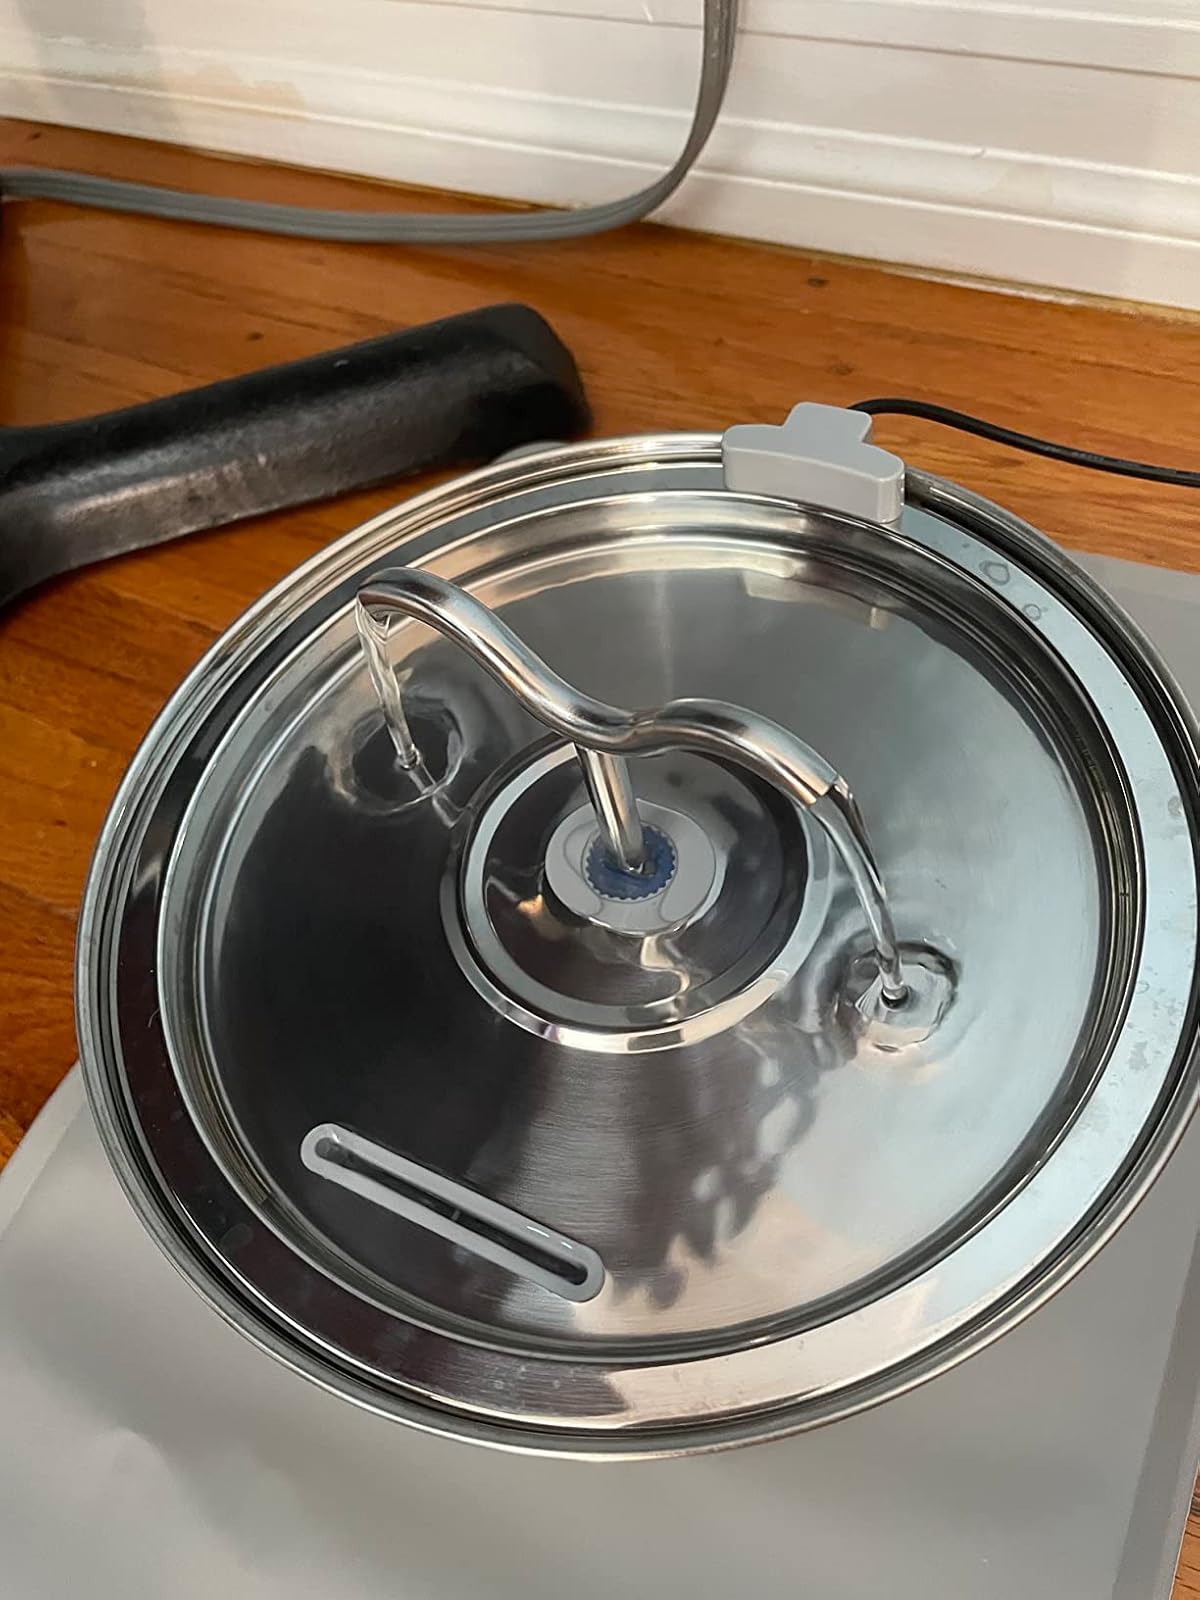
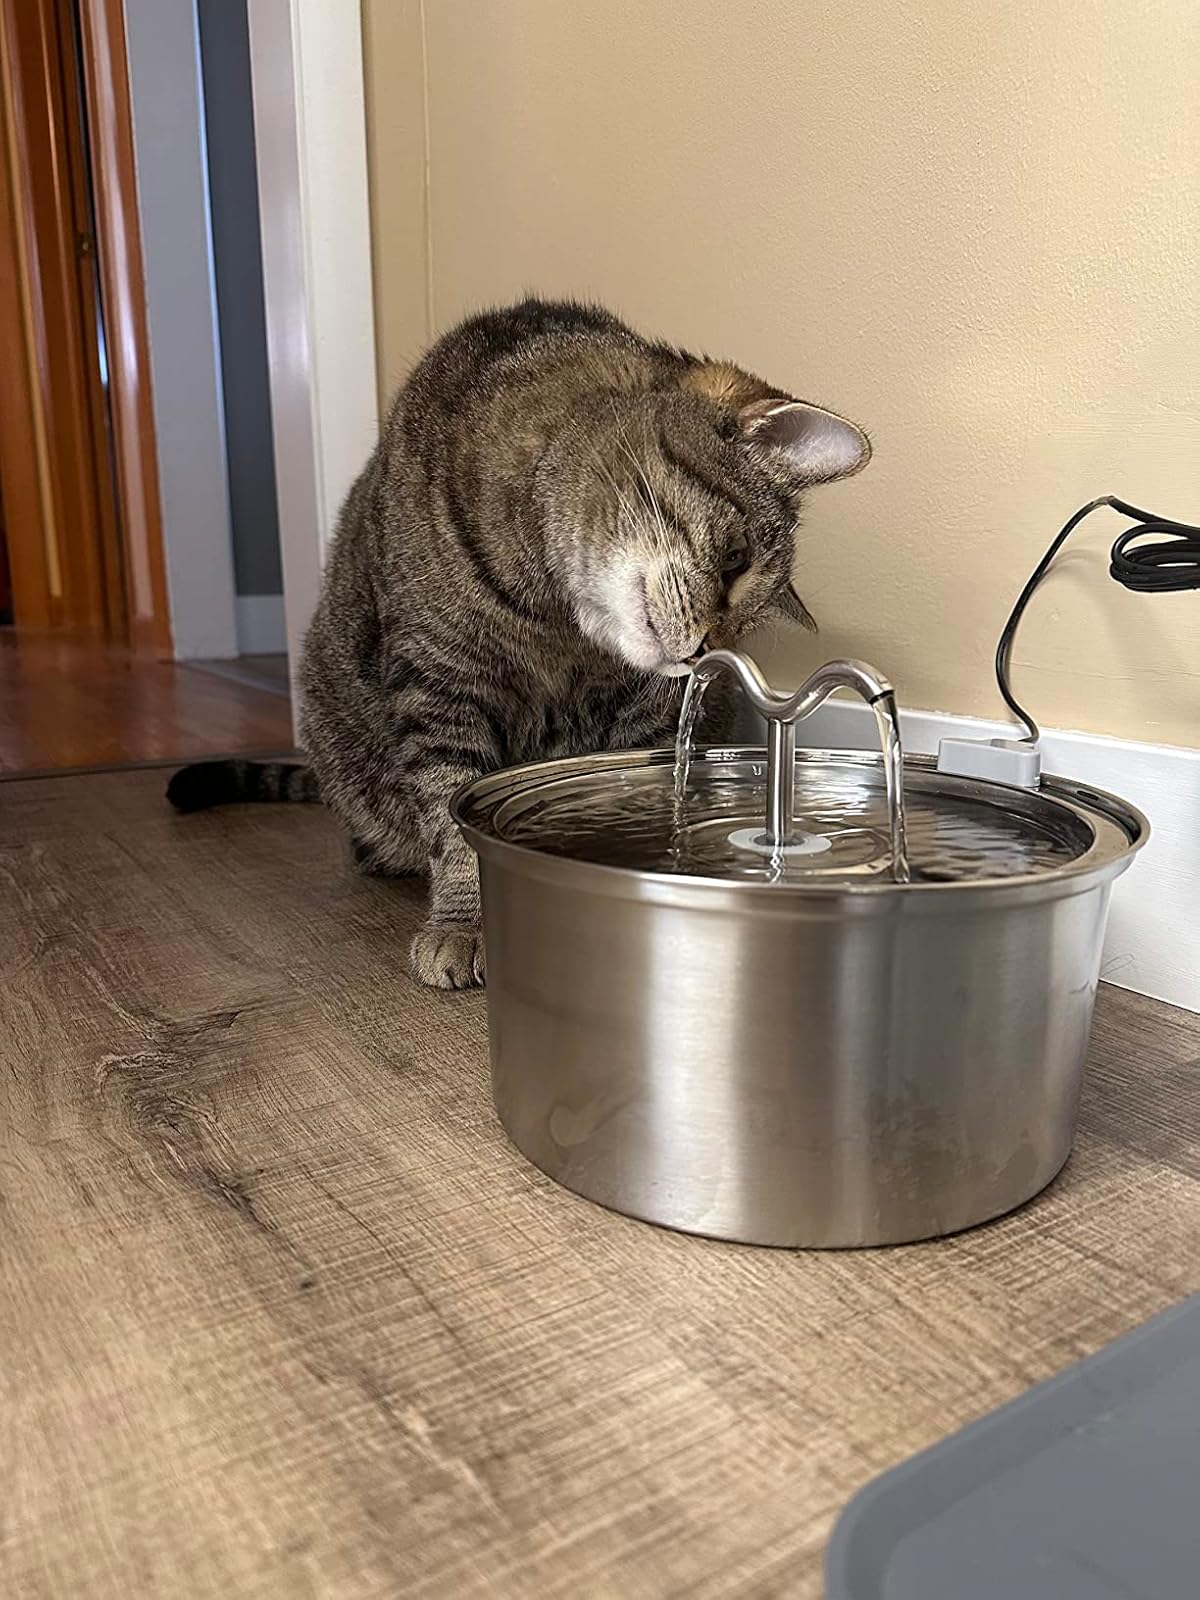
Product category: items_bowl
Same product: yes